Salvador Abascal

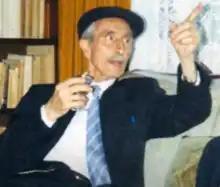
Salvador Abascal circa late-1990s

He returned in 1947 and became something of a grand old figure in the movement, even being considered as a potential candidate for the presidency in 1955 (although he declined the offer). Increasingly drawn towards integralism, he set up the publishing house "Editorial la Tradition" in the late 1970s to produce works on this subject, as well as his memoirs "Mis Recuerdos". He published his own newsletter, "La Hoja del Combate", into the 1990s. The publication was noted for giving space to the ideas of the revisionist writer Salvador Borrego.